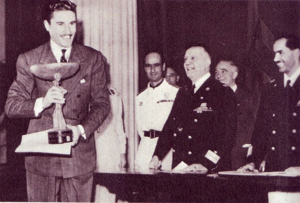
Le cinéma de propagande fasciste est l'« instrument cinématographique » du régime fasciste italien dans la première moitié du XXᵉ siècle qui lui a servi à propager ses propres valeurs et idéaux aux masses populaires.